Heinz Trökes

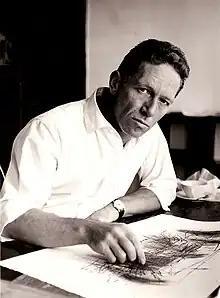
Heinz Trökes, Hamburg 1957

Heinz Trökes (15 August 1913 – 22 April 1997) was a German painter, printmaker and art teacher.